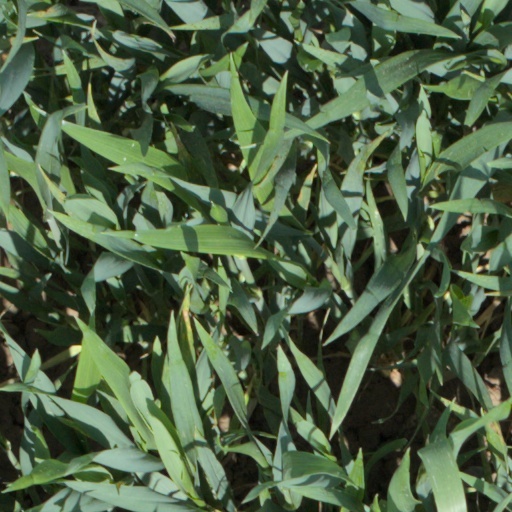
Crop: wheat